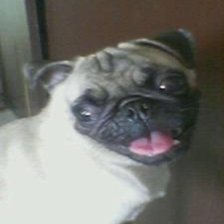
Species: dog
Breed: pug